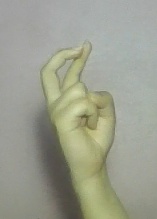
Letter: zay